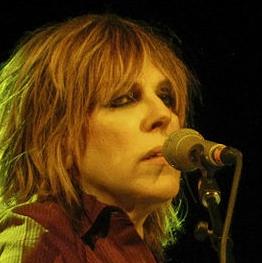
Age: 55